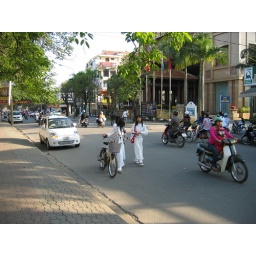
Hue girls in white ao dai